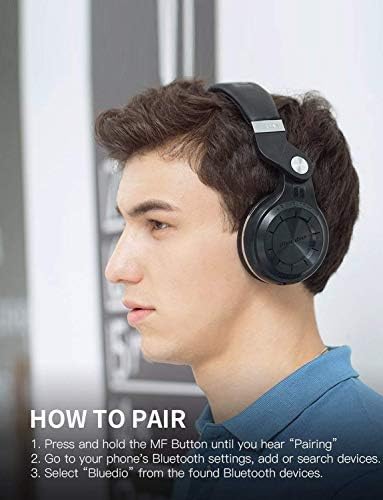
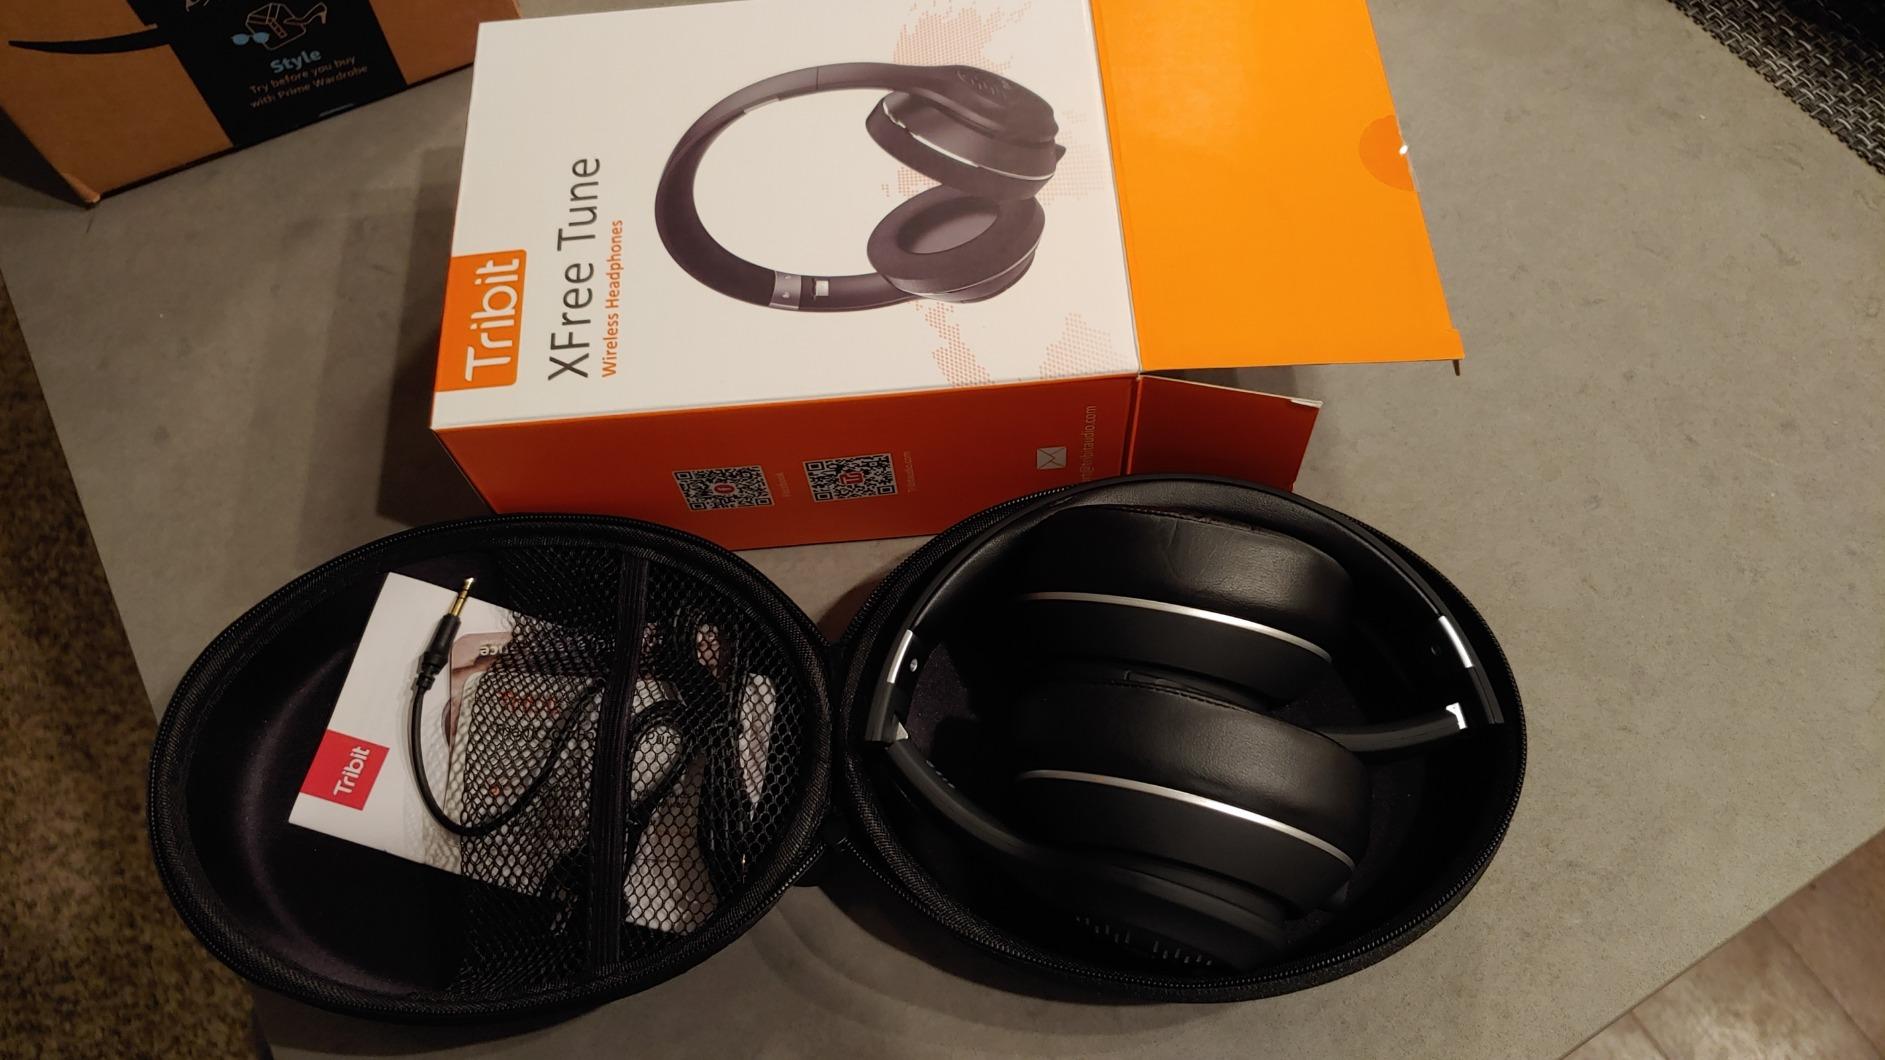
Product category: headphones
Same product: no